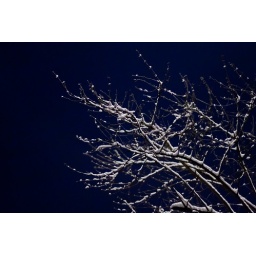
Saw some cool shadows in the streetlight on the way home from dinner.